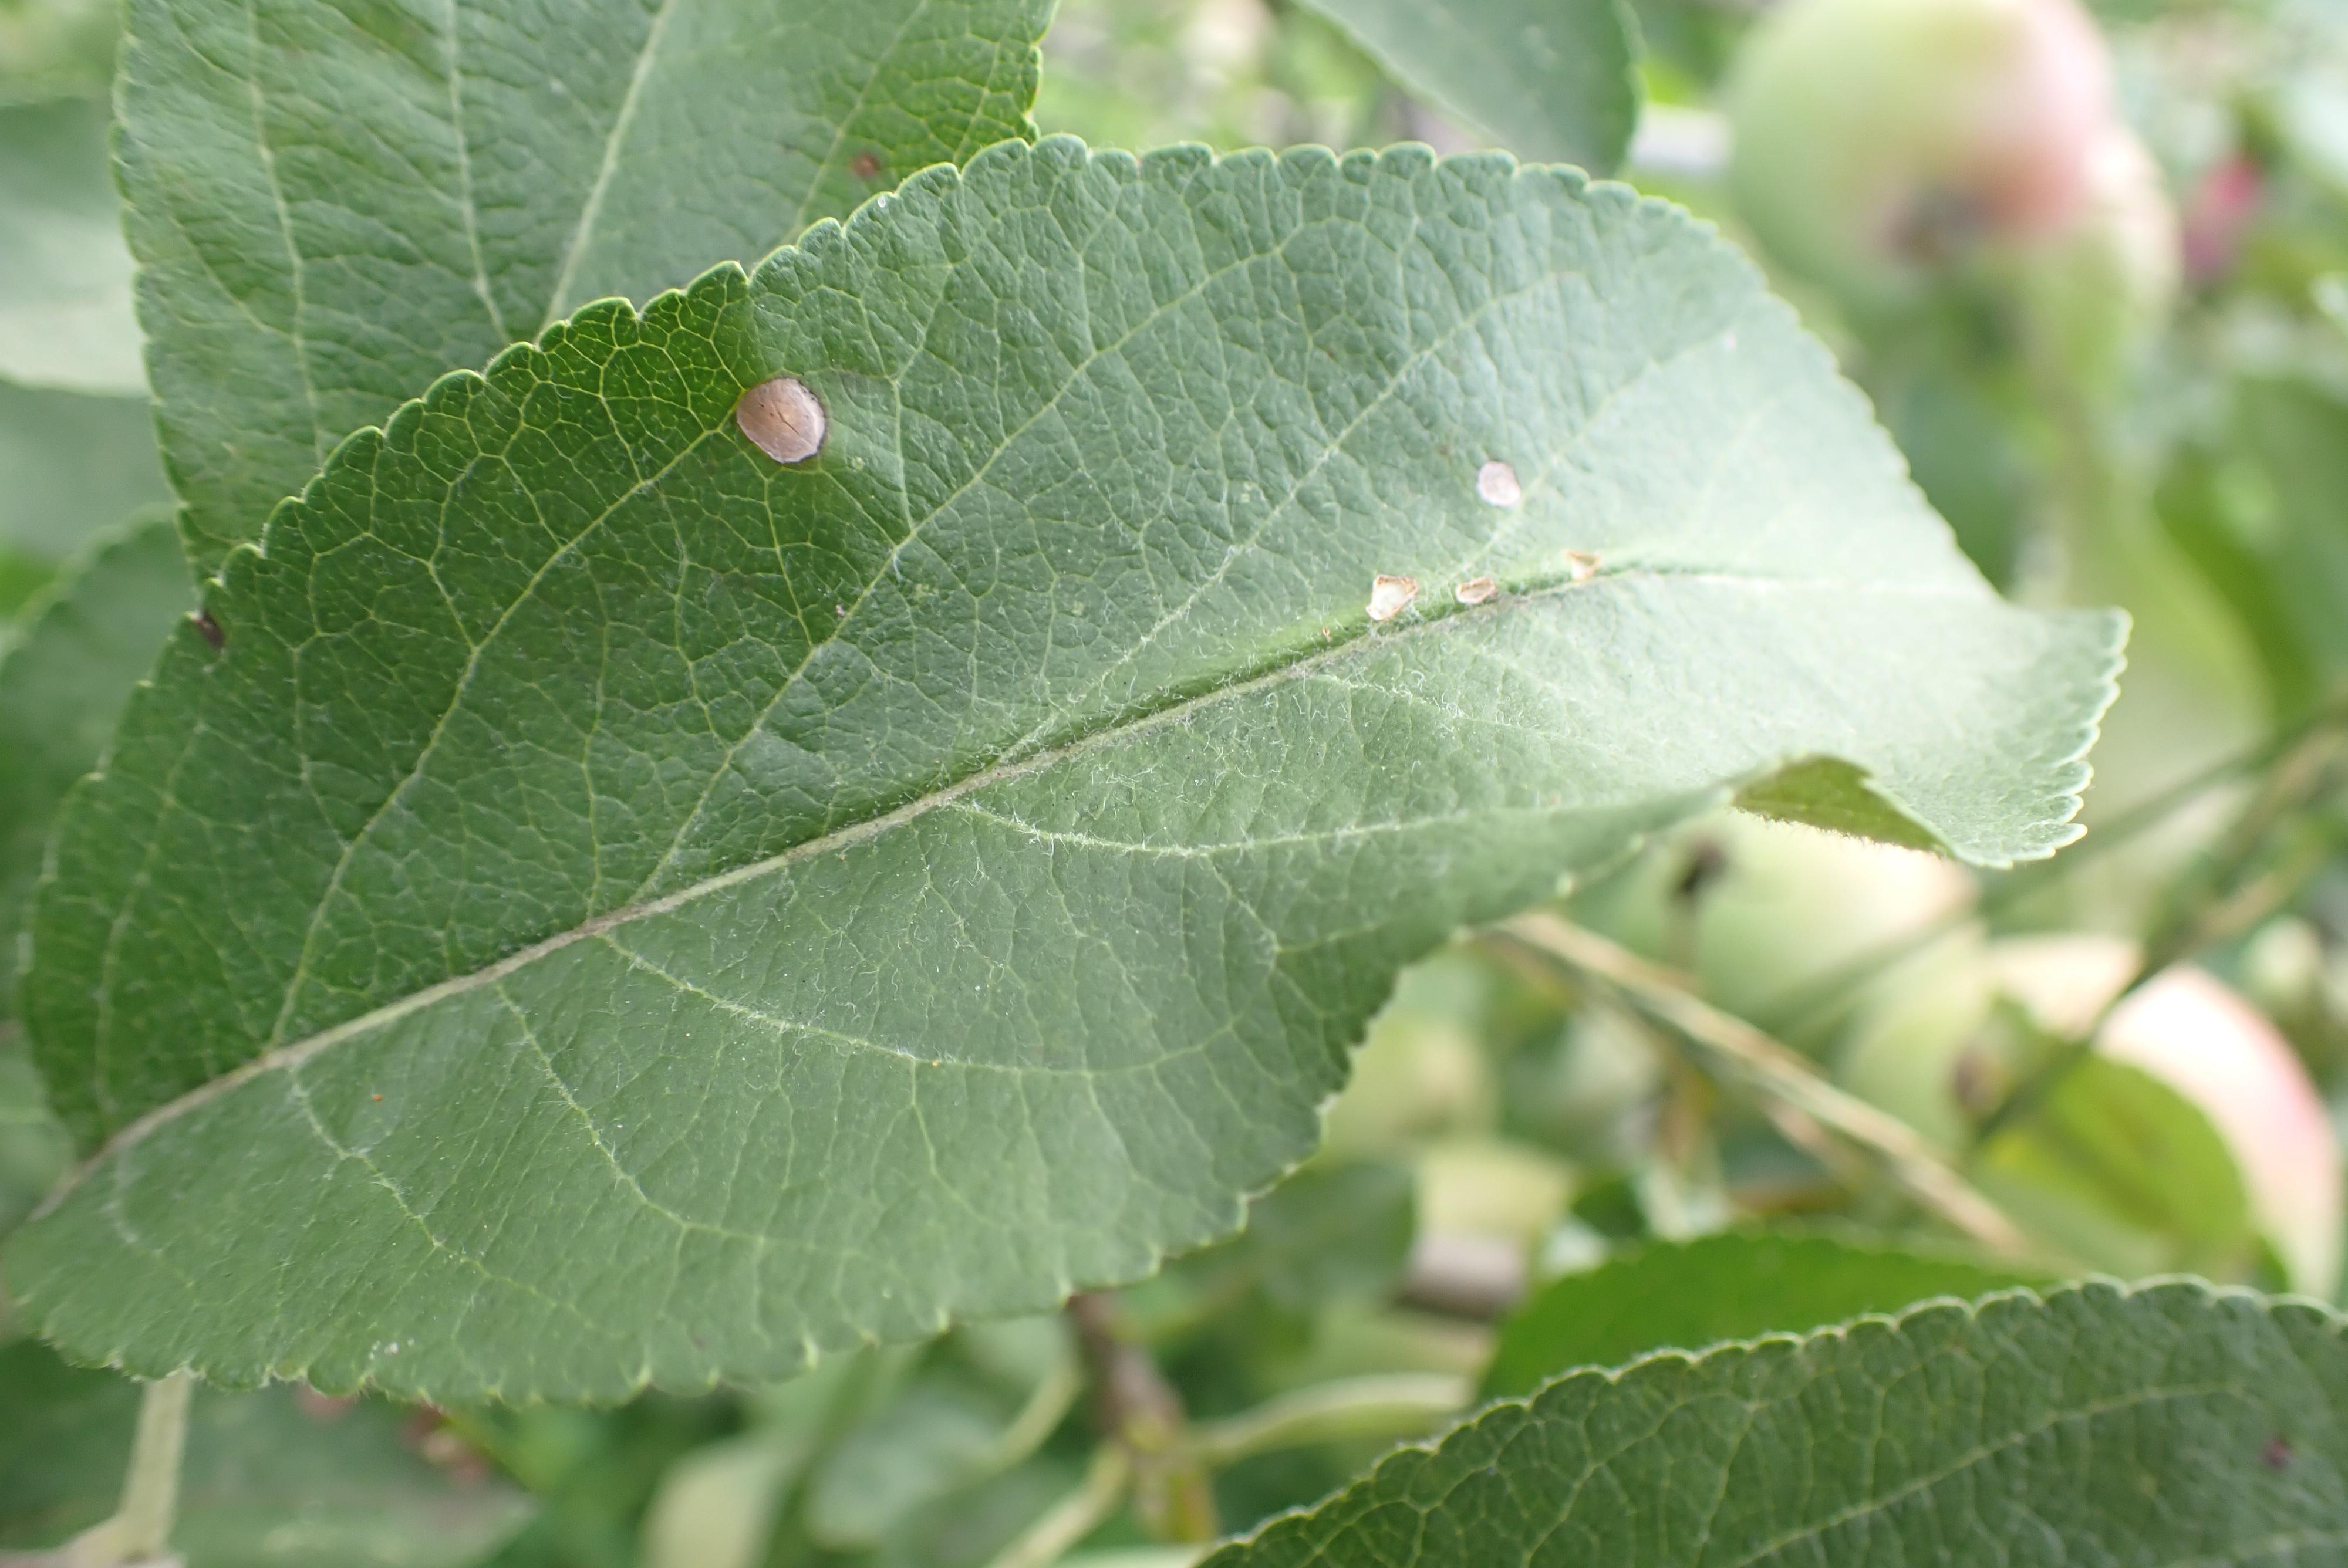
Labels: frog_eye_leaf_spot